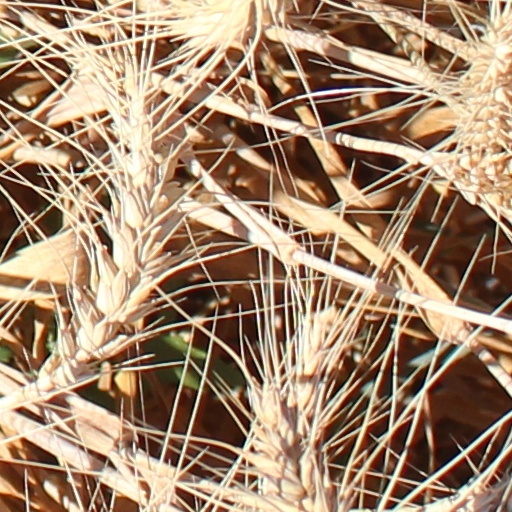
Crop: wheat